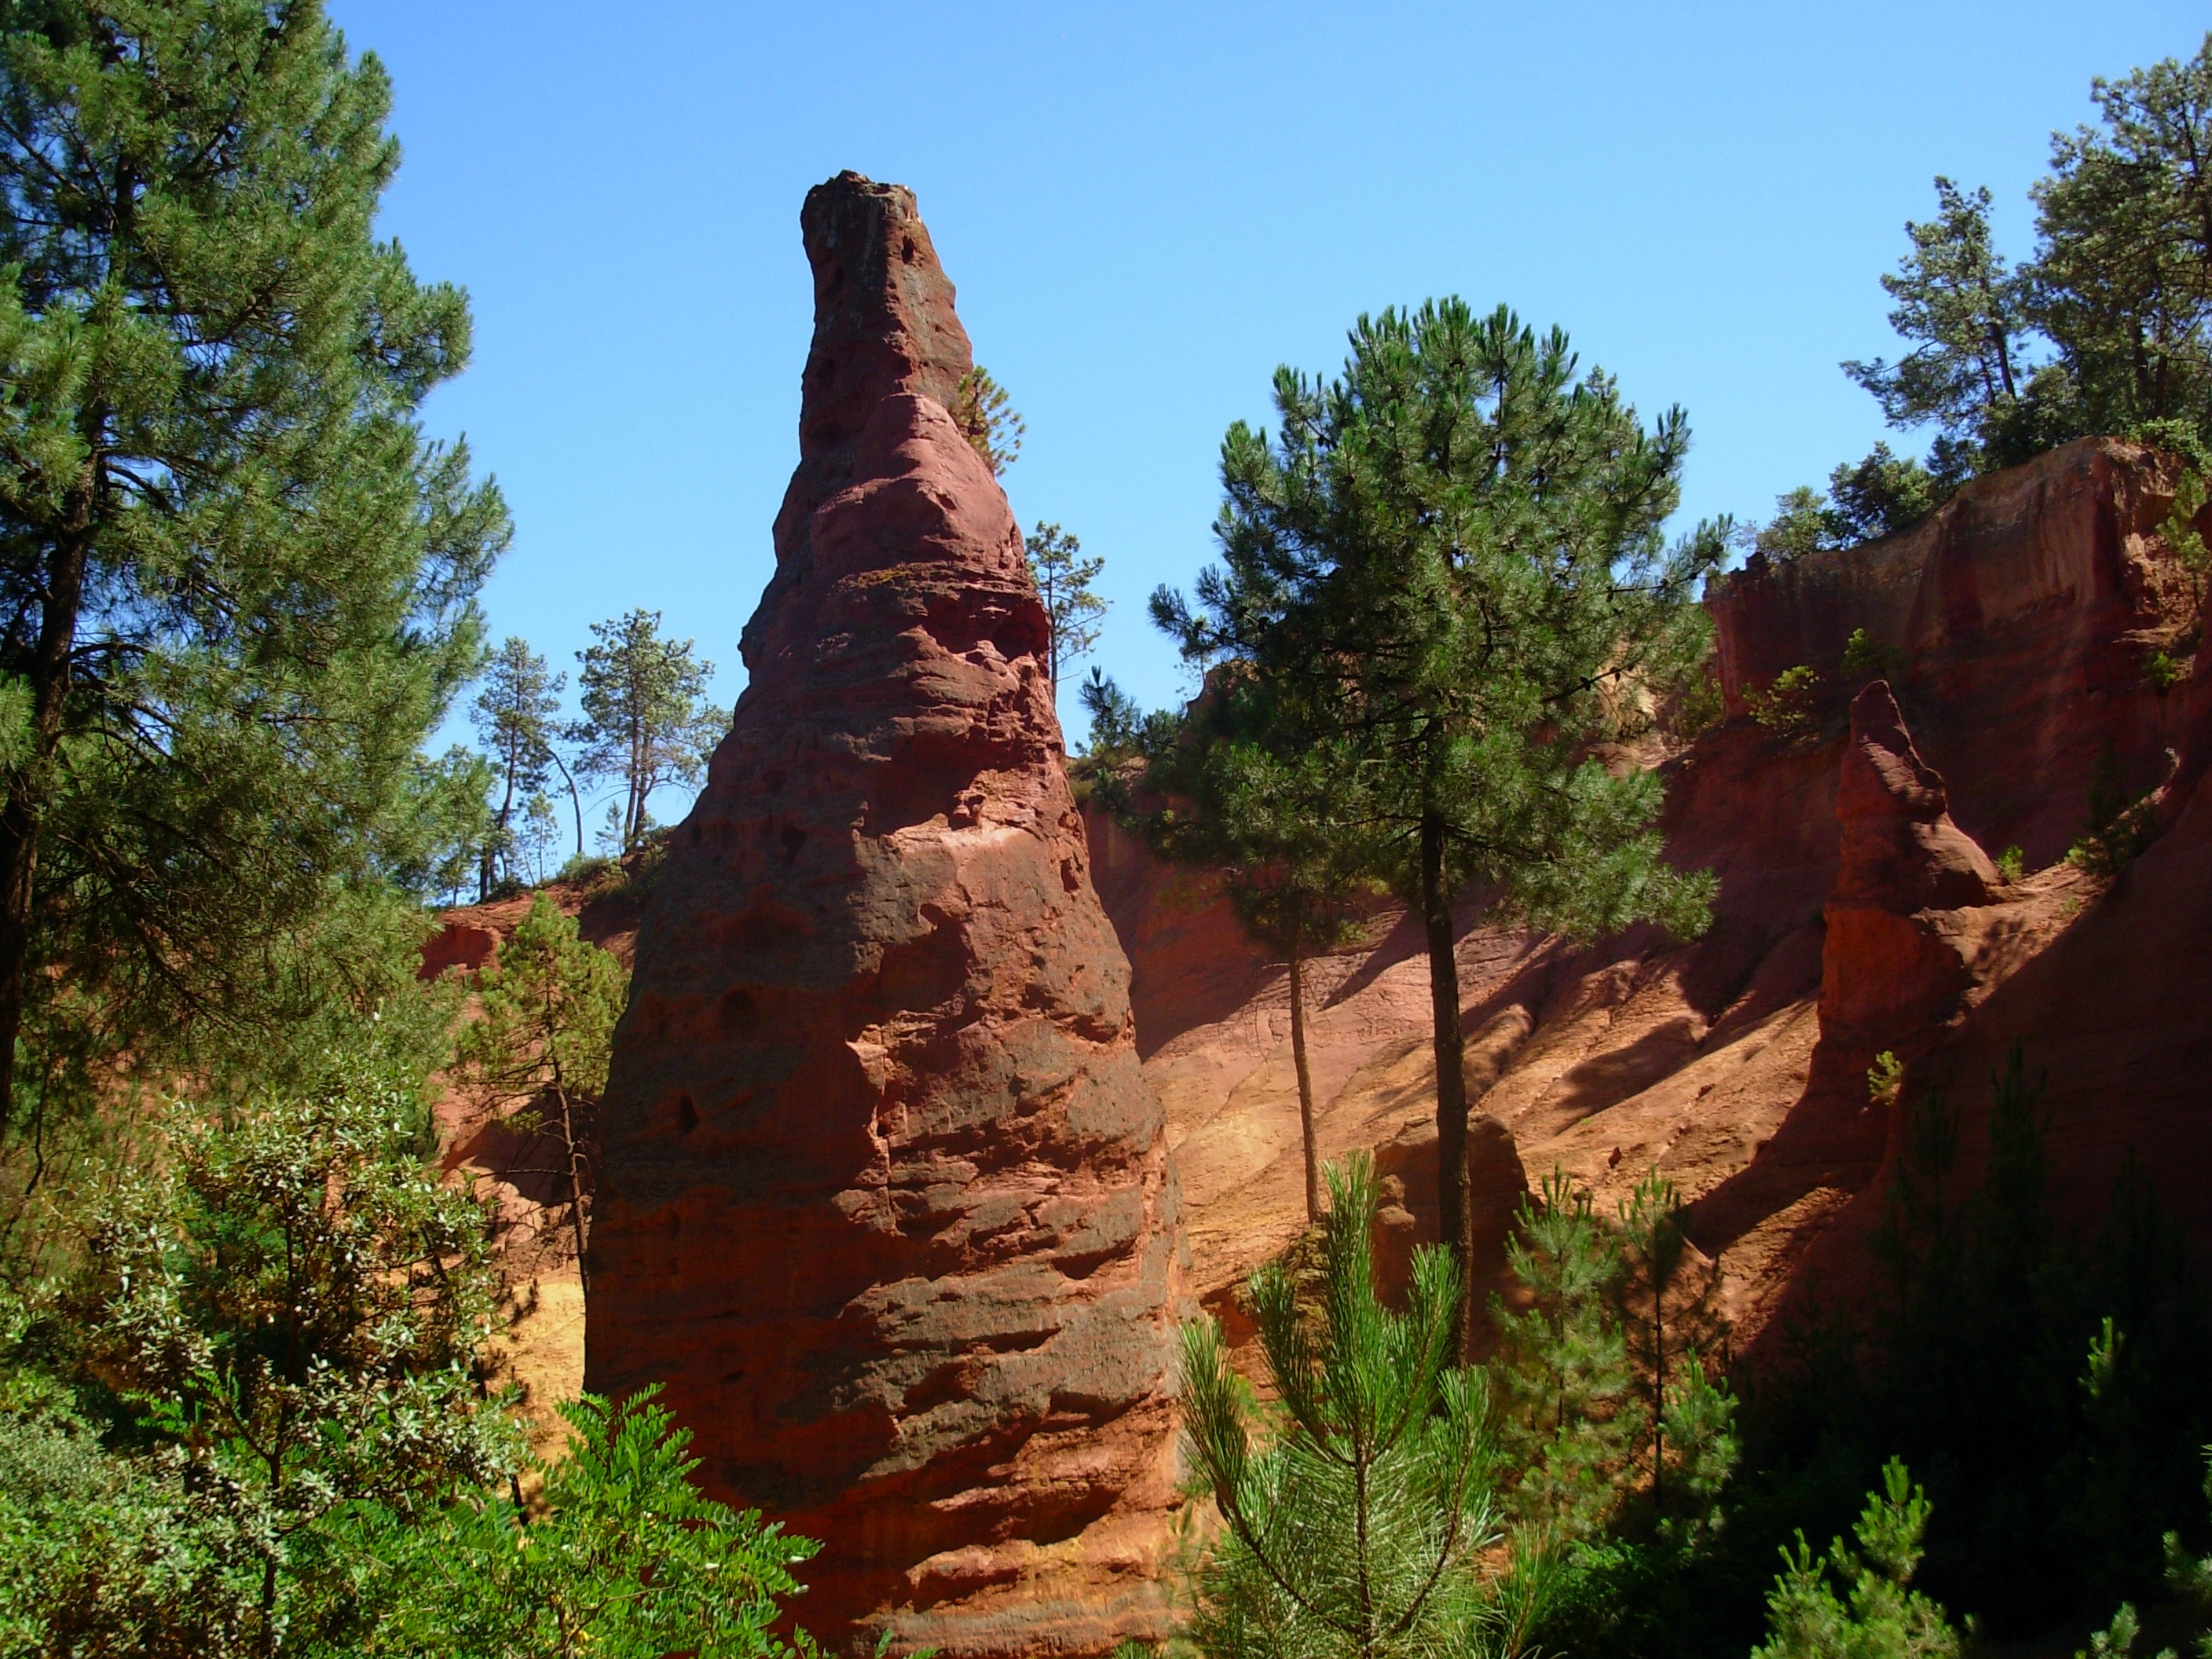
tree, rock, wilderness, trail, valley, formation, france, arch, jungle, park, canyon, terrain, national park, provence, roussillon, ecosystem, ochre, nature and landscape, mound building termites